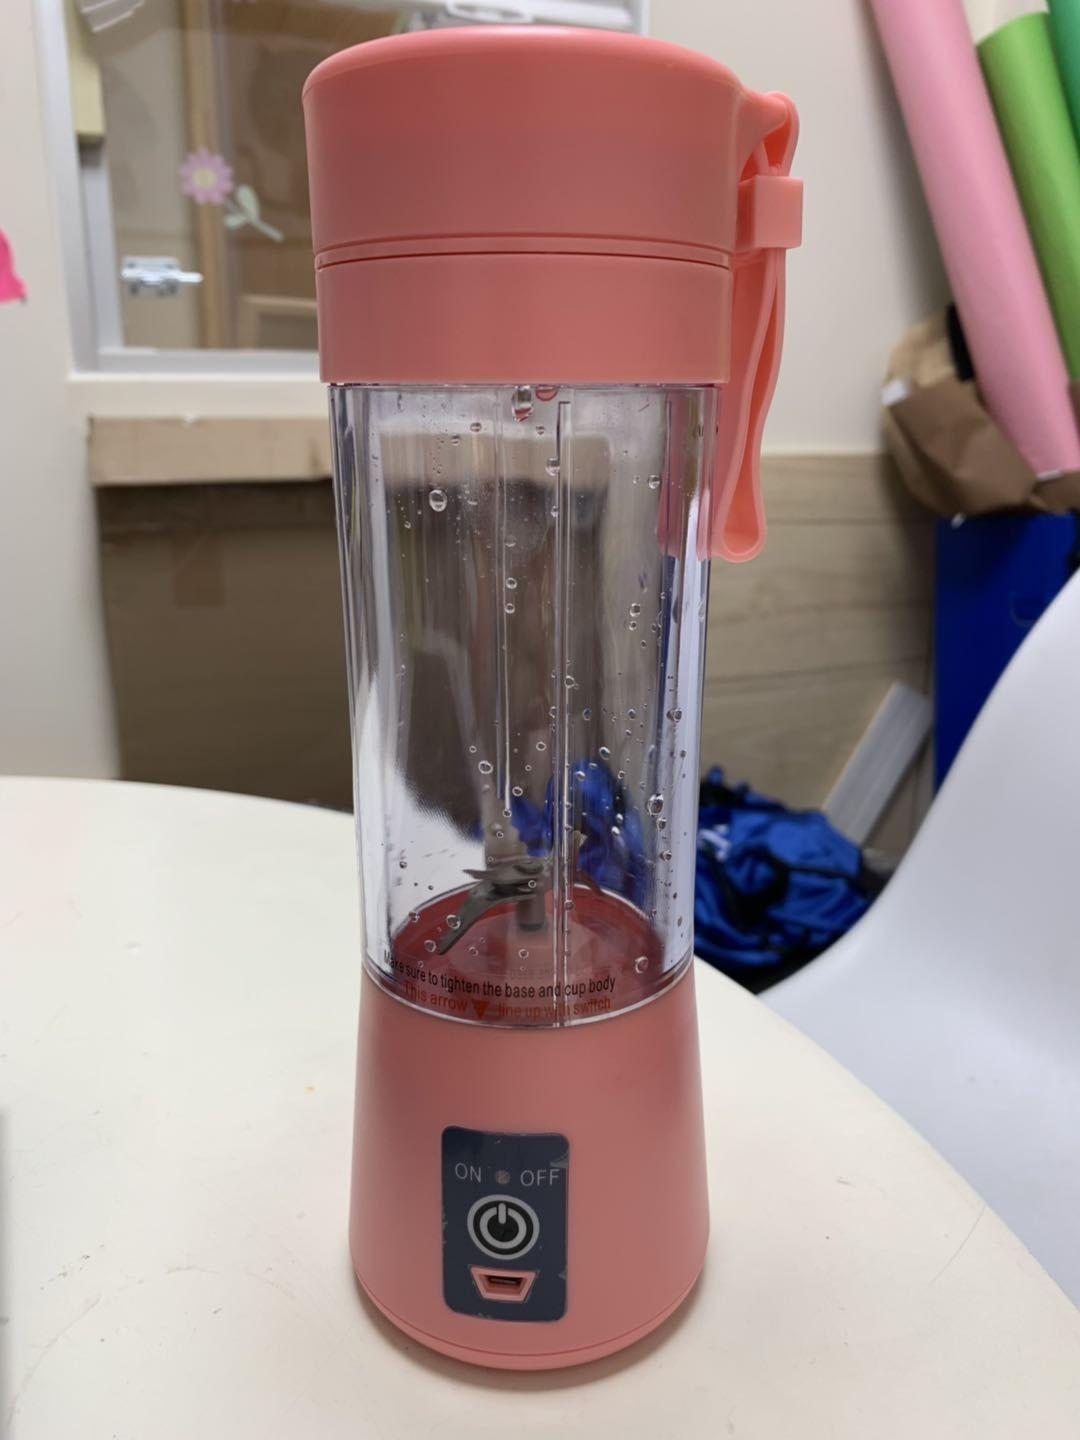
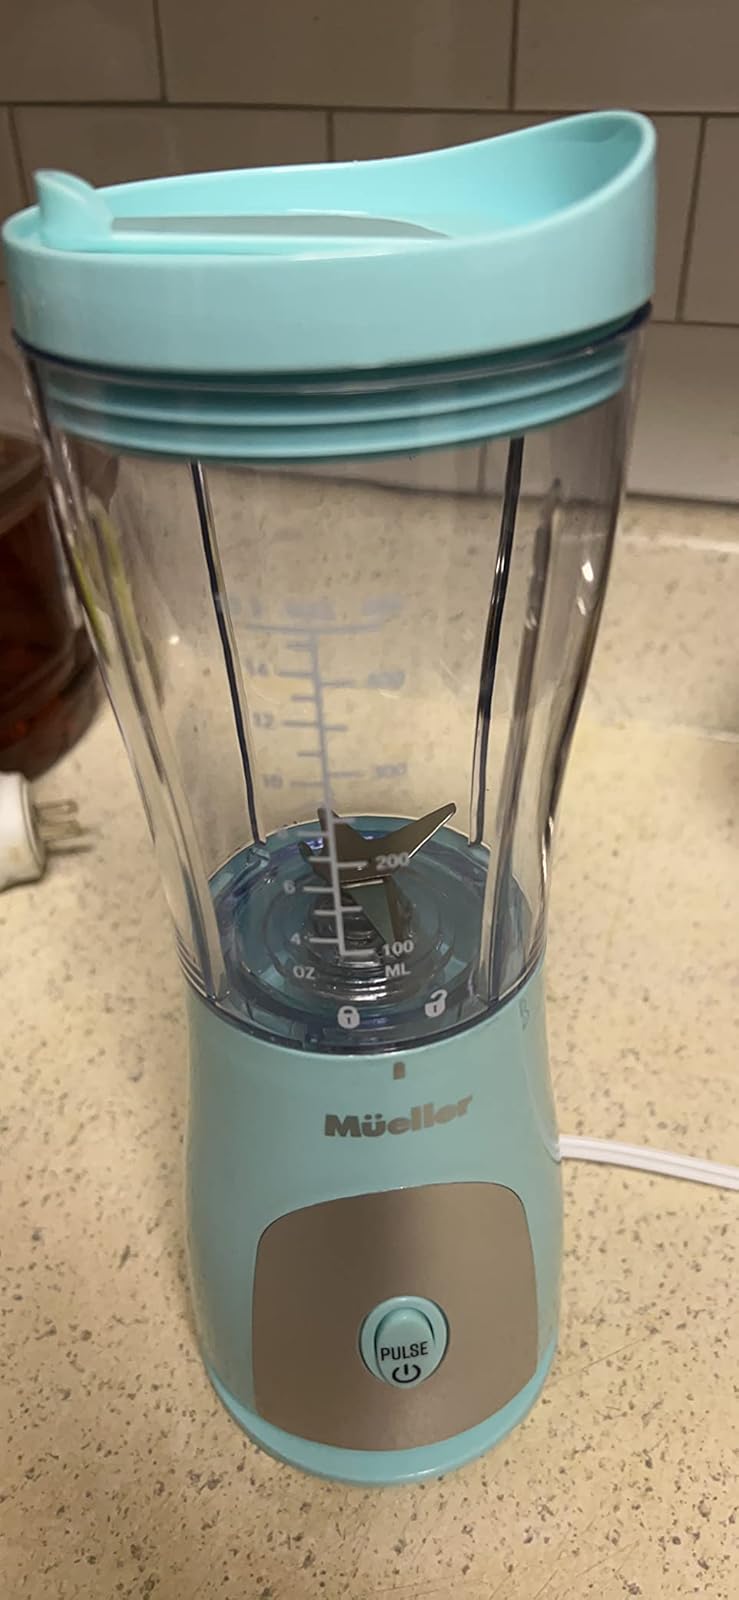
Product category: items_blender
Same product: no